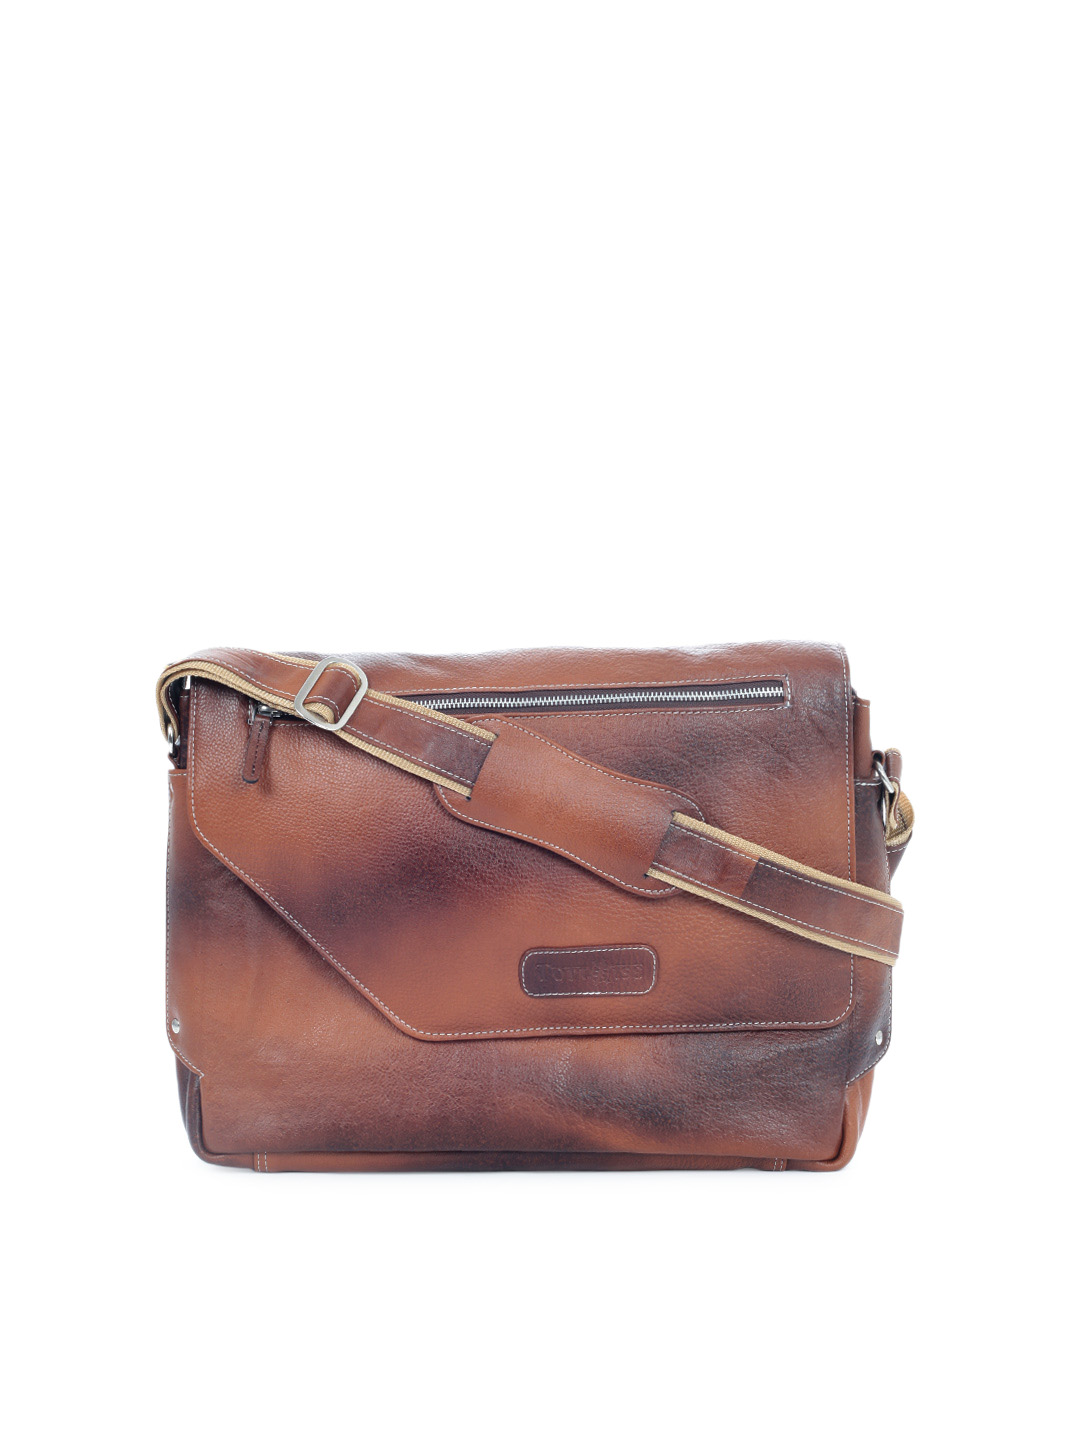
Tortoise Unisex Brown Laptop Bag
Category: Accessories / Bags / Laptop Bag
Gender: Unisex
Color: Brown
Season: Fall 2012
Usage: Casual